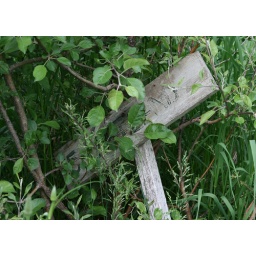
Wooden sign under one of the apple trees.